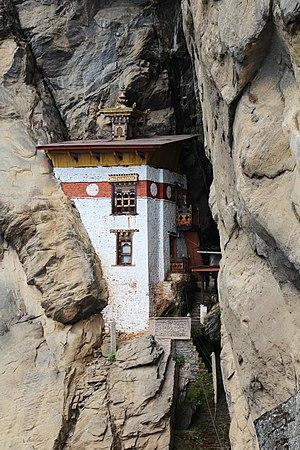
Un bâtiment du monastère de Taktsang, Bhoutan
Taktshang est le plus célèbre des monastères bouddhistes du Bhoutan. Il est accroché à une falaise à 3 120 mètres d'altitude, à environ 700 mètres au-dessus de la vallée de Paro.